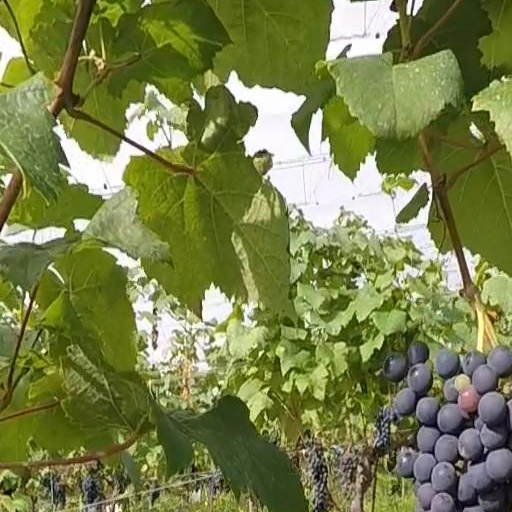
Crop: grape